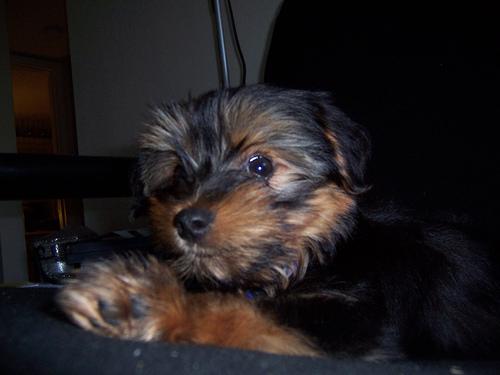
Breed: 340-n000120-Yorkshire_terrier